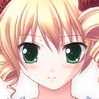
Portrait style: Anime Portrait